History of St. Mary's College of Maryland

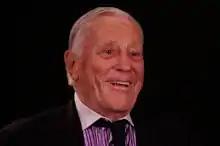
Benjamin C. Bradlee, former Editor in Chief of The Washington Post, active on the advisory board for the Center for the Study of Democracy at St. Mary's College of Maryland. Mr Bradlee also hosts a yearly seminar at the Center, "The Benjamin Bradlee Distinguished Lecture in Journalism", of the role of journalism in the coverage of issues related to democracy.Bradlee also served on the Board of Trustees for St. Mary's College of Maryland for many years.

Due to its designation as a living monument to religious freedom and the founding of the Maryland colony, the school's nickname quickly became The Monument School, and has remained so through to the present. Within a few years the state also required equal representation of all three of the state's major religions on the school's board of trustees.